Recombinant live vaccine

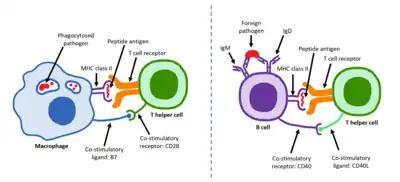
T and B cell Activation

Using a mechanism similar to infections that occur naturally, live recombinant vaccines can generate immunity that is robust and long-lasting. Pathogens in traditional live attenuated vaccines can cause disease in hosts with immune-compromised, damaged or weakened immune systems. Live recombinant vaccines are genetically engineered to inhibit their disease-causing ability. This reduces the chances of infection after vaccination. There are currently no widely deployed live recombinant vaccines.